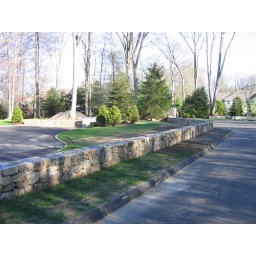
Low stone wall by road 1